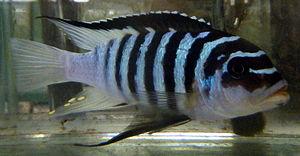
Pseudotropheus fainzilberi est une espèce de poisson de la famille des cichlidae et de l'ordre des Perciformes. Cette espèce comme son genre Pseudotropheus est originaire et endémique du lac Malawi en Afrique.